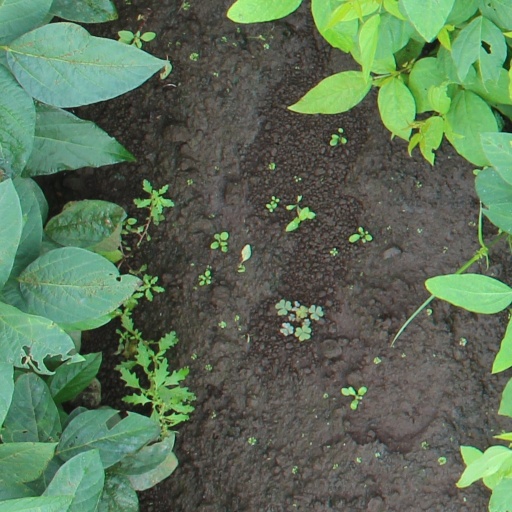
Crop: soybean